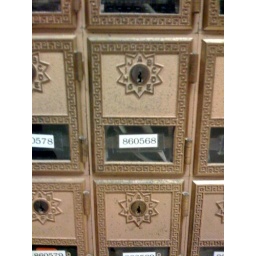
My old post office box in the UA post office.